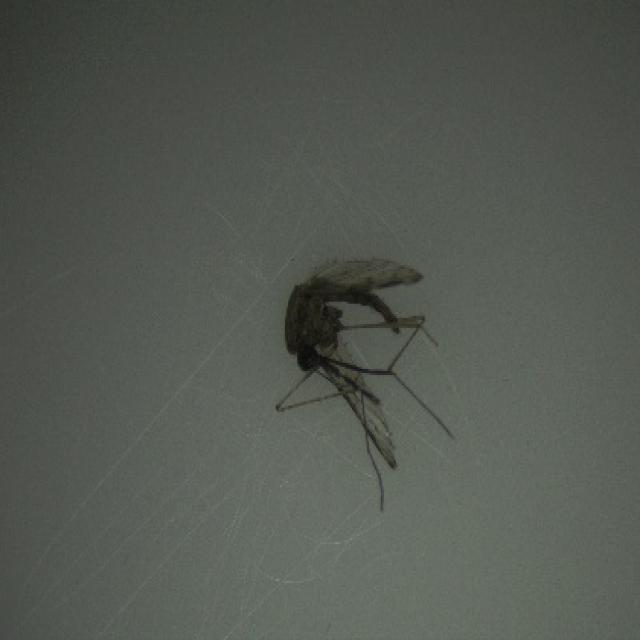
Species: anopheles_sinensis